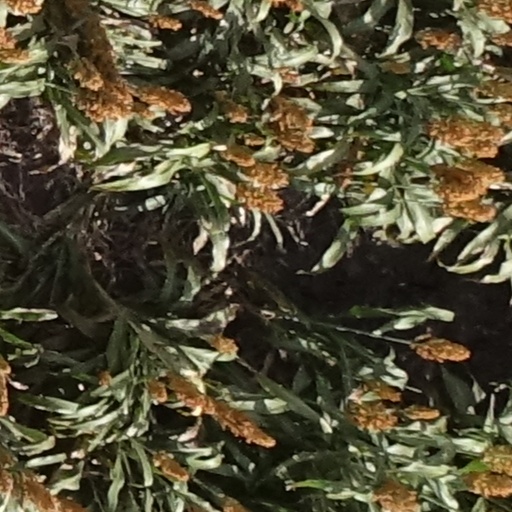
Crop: sorghum